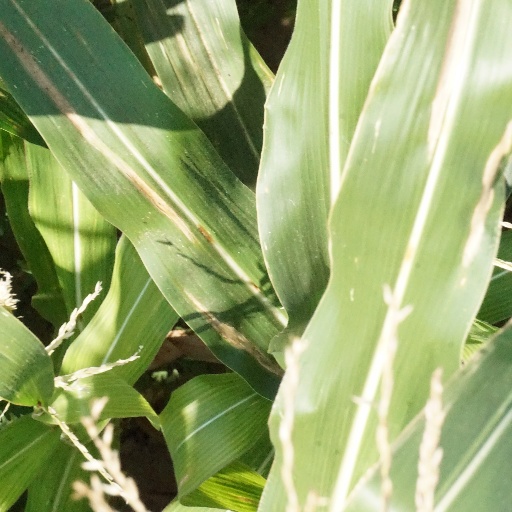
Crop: maize; corn